Cowin X3

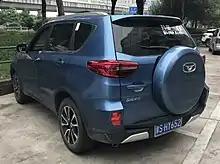
Cowin X3 rear

The production car was unveiled at the Beijing Auto Show in April 2016 and is being sold in China since June 2016. The X3 is based on the Chery Tiggo 3 and has a spare wheel at the rear.